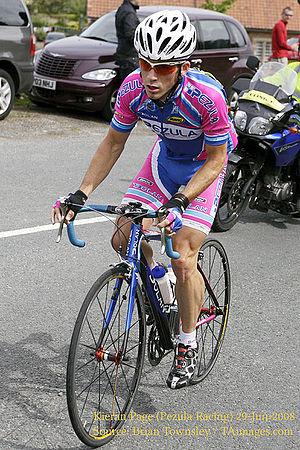
Kieran Page est un coureur cycliste britannique, actif des années 1990 à 2010.